Encore

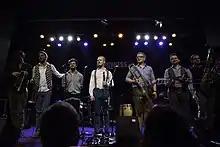
An encore performance at the 2015 Austrian World Music Awards

An encore is an additional performance given by performers at the conclusion of a show or concert, usually in response to extended applause from the audience. They are regarded as the most complimentary kind of applause for performers. Multiple encores are not uncommon, and they initially originated spontaneously, when audiences continued to applaud and demand additional performance from the artists after they had left the stage. However, in modern times they are rarely spontaneous and are usually a pre-planned part of the show.